Household Cavalry

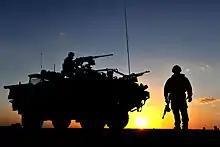
A Household Cavalry Jackal provides security at a temporary Vehicle Check Point (VCP) during Op HERRICK 13. The HCR has deployed to Afghanistan in CVR(T), Jackal and without vehicles at all.

The Household Cavalry Regiment (HCR) has an active operational role as a Formation Reconnaissance Regiment, serving in armoured fighting vehicles including the Warrior and Ajax, operating far ahead of the main body of friendly forces. Their role is to locate and report on the movement and disposition of enemy forces, and engage and destroy enemy reconnaissance elements that are seeking to do do the same. The regiment forms one of five formation reconnaissance regiments in the British Army's order of battle. The HCR has four operational squadrons, three of which are traditional medium reconnaissance squadrons equipped with the Warrior and Ajax armoured fighting vehicles, and the fourth is referred to as Command and Support Squadron and includes specialists, such as Forward Air Controllers. One of HCR's squadrons has been assigned to the airborne role, supporting 16 Air Assault Brigade Combat Team, since 2003. The regiment was formerly based at Combermere Barracks, Windsor, one mile from Windsor Castle, until its move to Bulford Camp, Wiltshire, in May 2019. The members of the Household Division have sometimes been required to undertake special tasks as the Sovereign's personal troops. The Household Cavalry were called to Windsor Castle on 20 November 1992 to assist with salvage operations following the 1992 Windsor Castle fire.